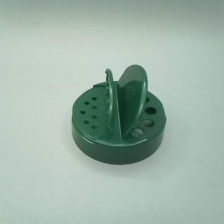
Color: green
Cap type: dual flip-top cap